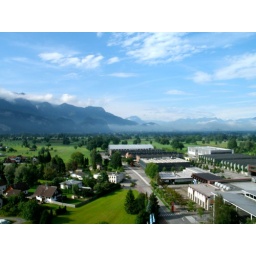
View from the 11th floor panoramic balcony of the Starwood Hotel in Dornbirn.